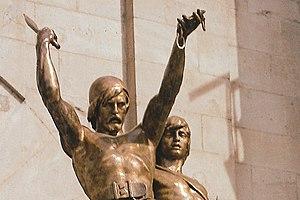
Mandonius était le chef du peuple des Ausétans durant l'invasion romaine de l'Hispanie.
Indibilis était un roi des Ilergetes, un peuple préromain de la péninsule Ibérique. Il est le frère de Mandonius. Polybe mentionne ces deux frères comme étant les plus influents et puissants chefs ibériques de cette période. Tite-Live l'appelle Indibilis, mais Polybe le dénomme Andobales. Ces deux auteurs reconnaissent toutefois que son frère se nomme Mandonius.
Lleida ou Lérida est une ville située dans la communauté autonome de Catalogne, dans le nord-est de l'Espagne. Elle est la capitale de la province du même nom. En 2018, elle comptait 137 856 habitants et son aire urbaine 202 413 habitants.